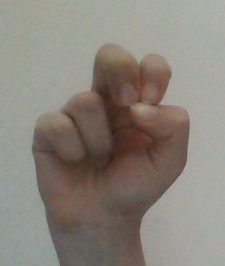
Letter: gaaf